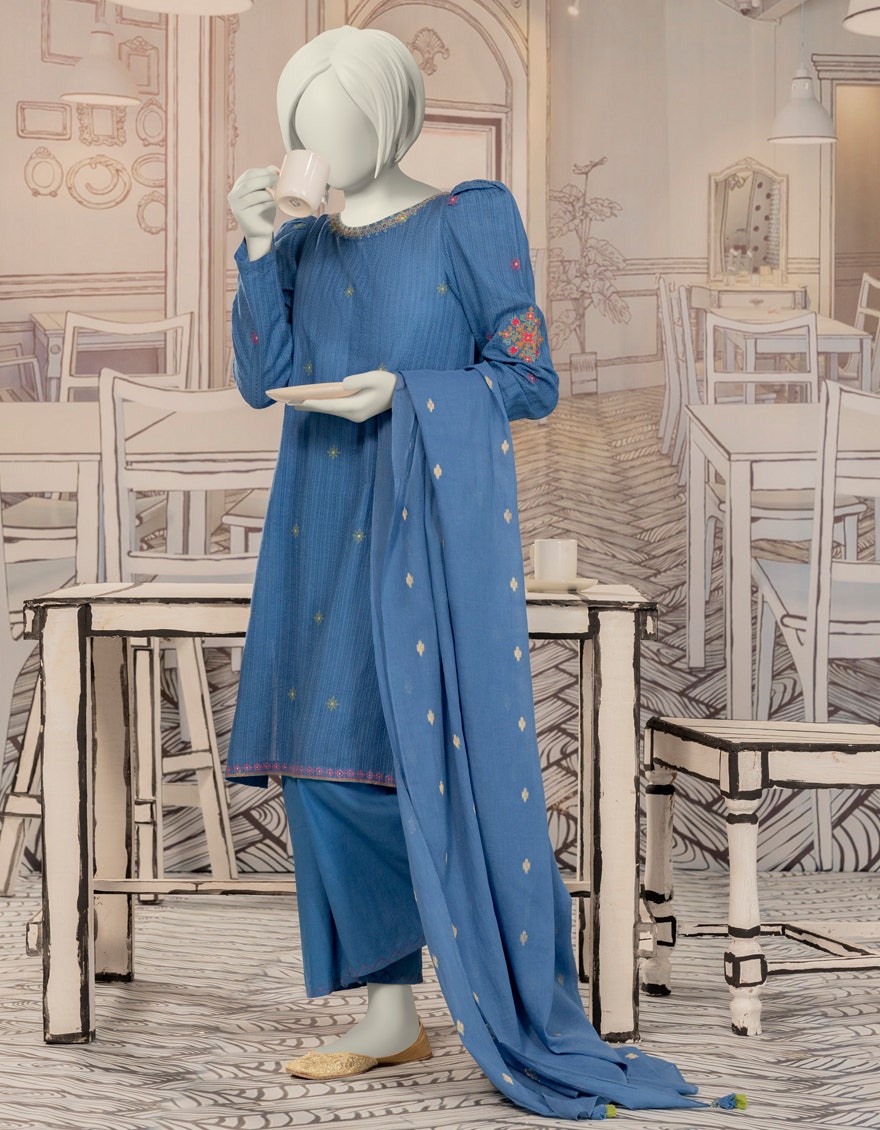
blue embroidered salwar suit